List of musical symbols

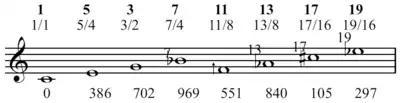
Notation for the prime numbers in the harmonic series, labeled with their number (top line), frequency ratios (second line) and interval size in cents (bottom). The 11th harmonic is notated with the arrow notation for a demisharp (F↑ as opposed to F) while the 7th, 13th, 17th and 19th are labeled with harmonic flats and harmonic sharps relative to C (because the 17th and 19th harmonics are closer to equal temperament than the (unlabeled) 5th, labeling of those is seldom necessary).

In 19 equal temperament, where a whole tone is divided into three steps instead of two, music is typically notated in a way that flats and sharps are not usually enharmonic (thus a C represents a third of a step lower than D); this has the advantage of not requiring any nonstandard notation.